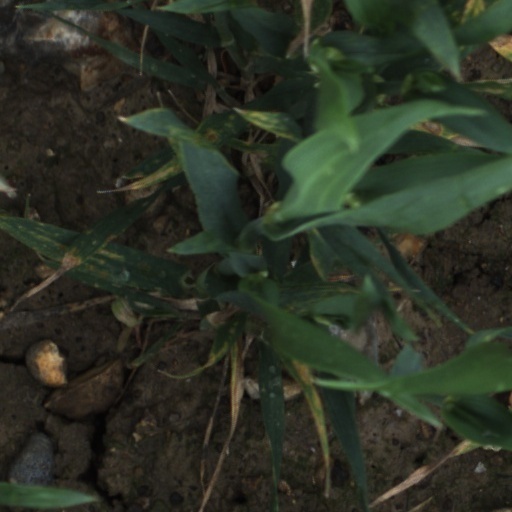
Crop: wheat